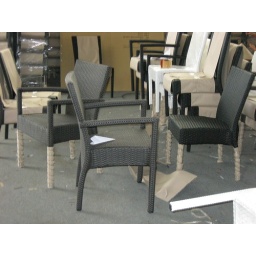
Papers and plastic bags is wrapping around the chair for shipping purposes.